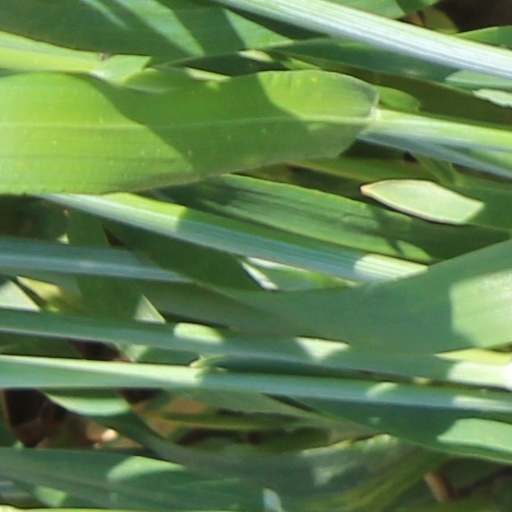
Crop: wheat